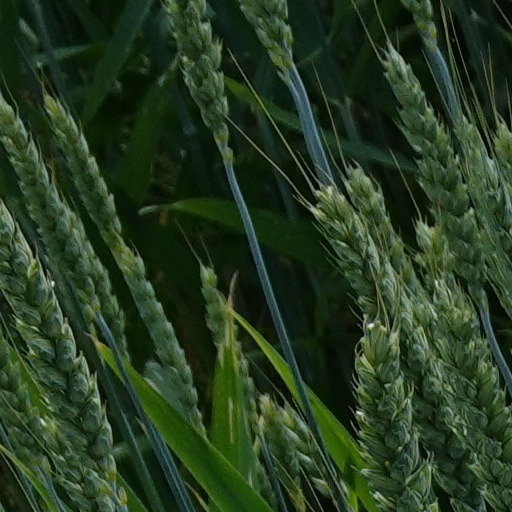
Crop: wheat